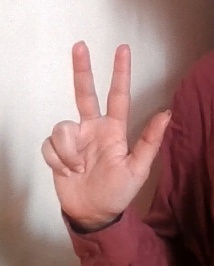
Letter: al